Wetherby–Hampton–Snyder–Wilson–Erdman Log House

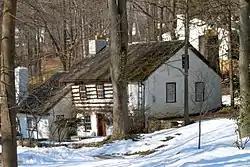
Wetherby–Hampton–Snyder–Wilson–Erdman Log House, February 2011

Wetherby–Hampton–Snyder–Wilson–Erdman Log House, also known as Cockleburr, Prologue House, and Cabindale, is a historic home located in Tredyffrin Township, Chester County, Pennsylvania. The original section was built about 1725, and is a -story, 2-bay dwelling. The first story is of slate and the upper stories of log construction. A -story stone wing was added between 1817 and 1835. A -story rear wing was added in the 20th century.